Endre Nemes

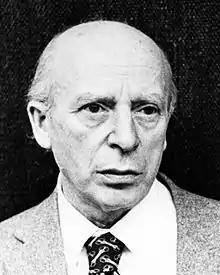
Endre Nemes (photo B L Nemes)

Endre Nemes (November 10, 1909 – September 22, 1985; born with the family name Nágel) was a Hungarian-Slovako-Czecho-Swedish Surrealist artist who had a background in Lyrical Abstraction. While his early exhibitions included tailors' dummies and "écorchés", he was notable in Sweden for his use of enamels in public art.